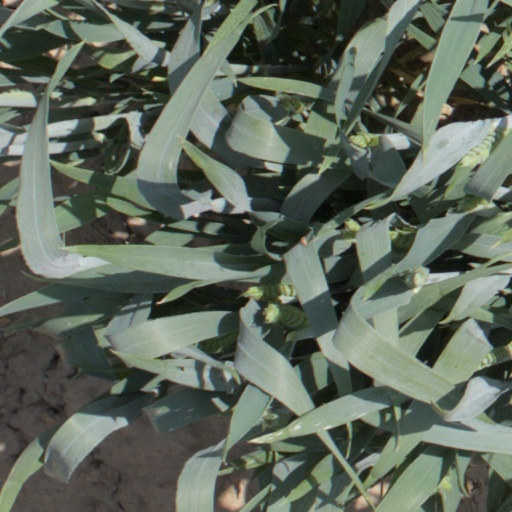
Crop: wheat